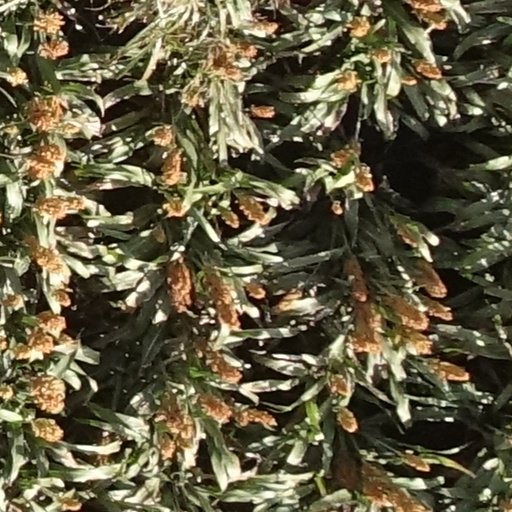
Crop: sorghum